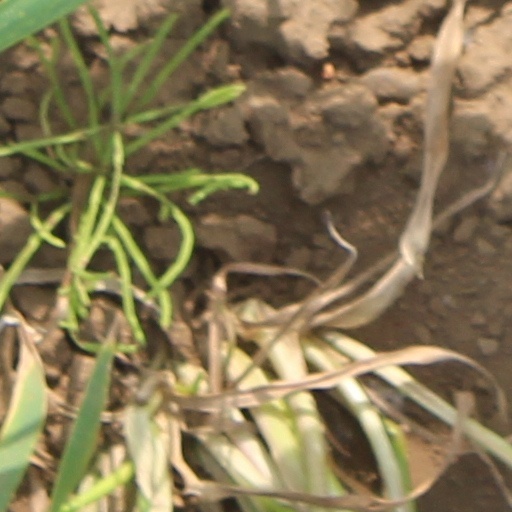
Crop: wheat